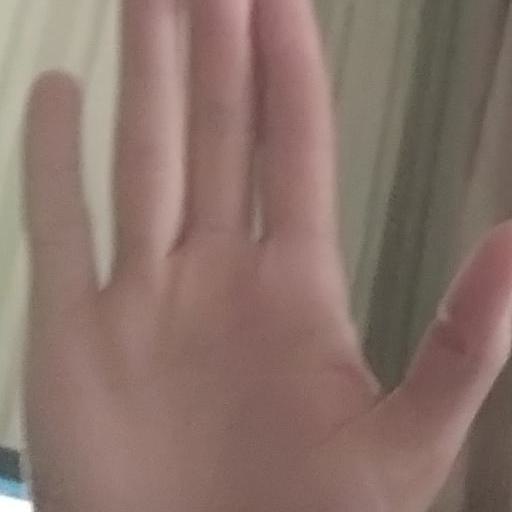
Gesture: stop